Jaalakam

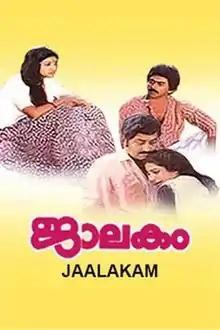

Jaalakam is a 1987 Indian Malayalam-language film directed by Harikumar and produced by M. Chandrika. The film stars Ashokan, Parvathy Jayaram, Srividya, Jagathy Sreekumar and Innocent in the lead roles. The film has musical score by M. G. Radhakrishnan.